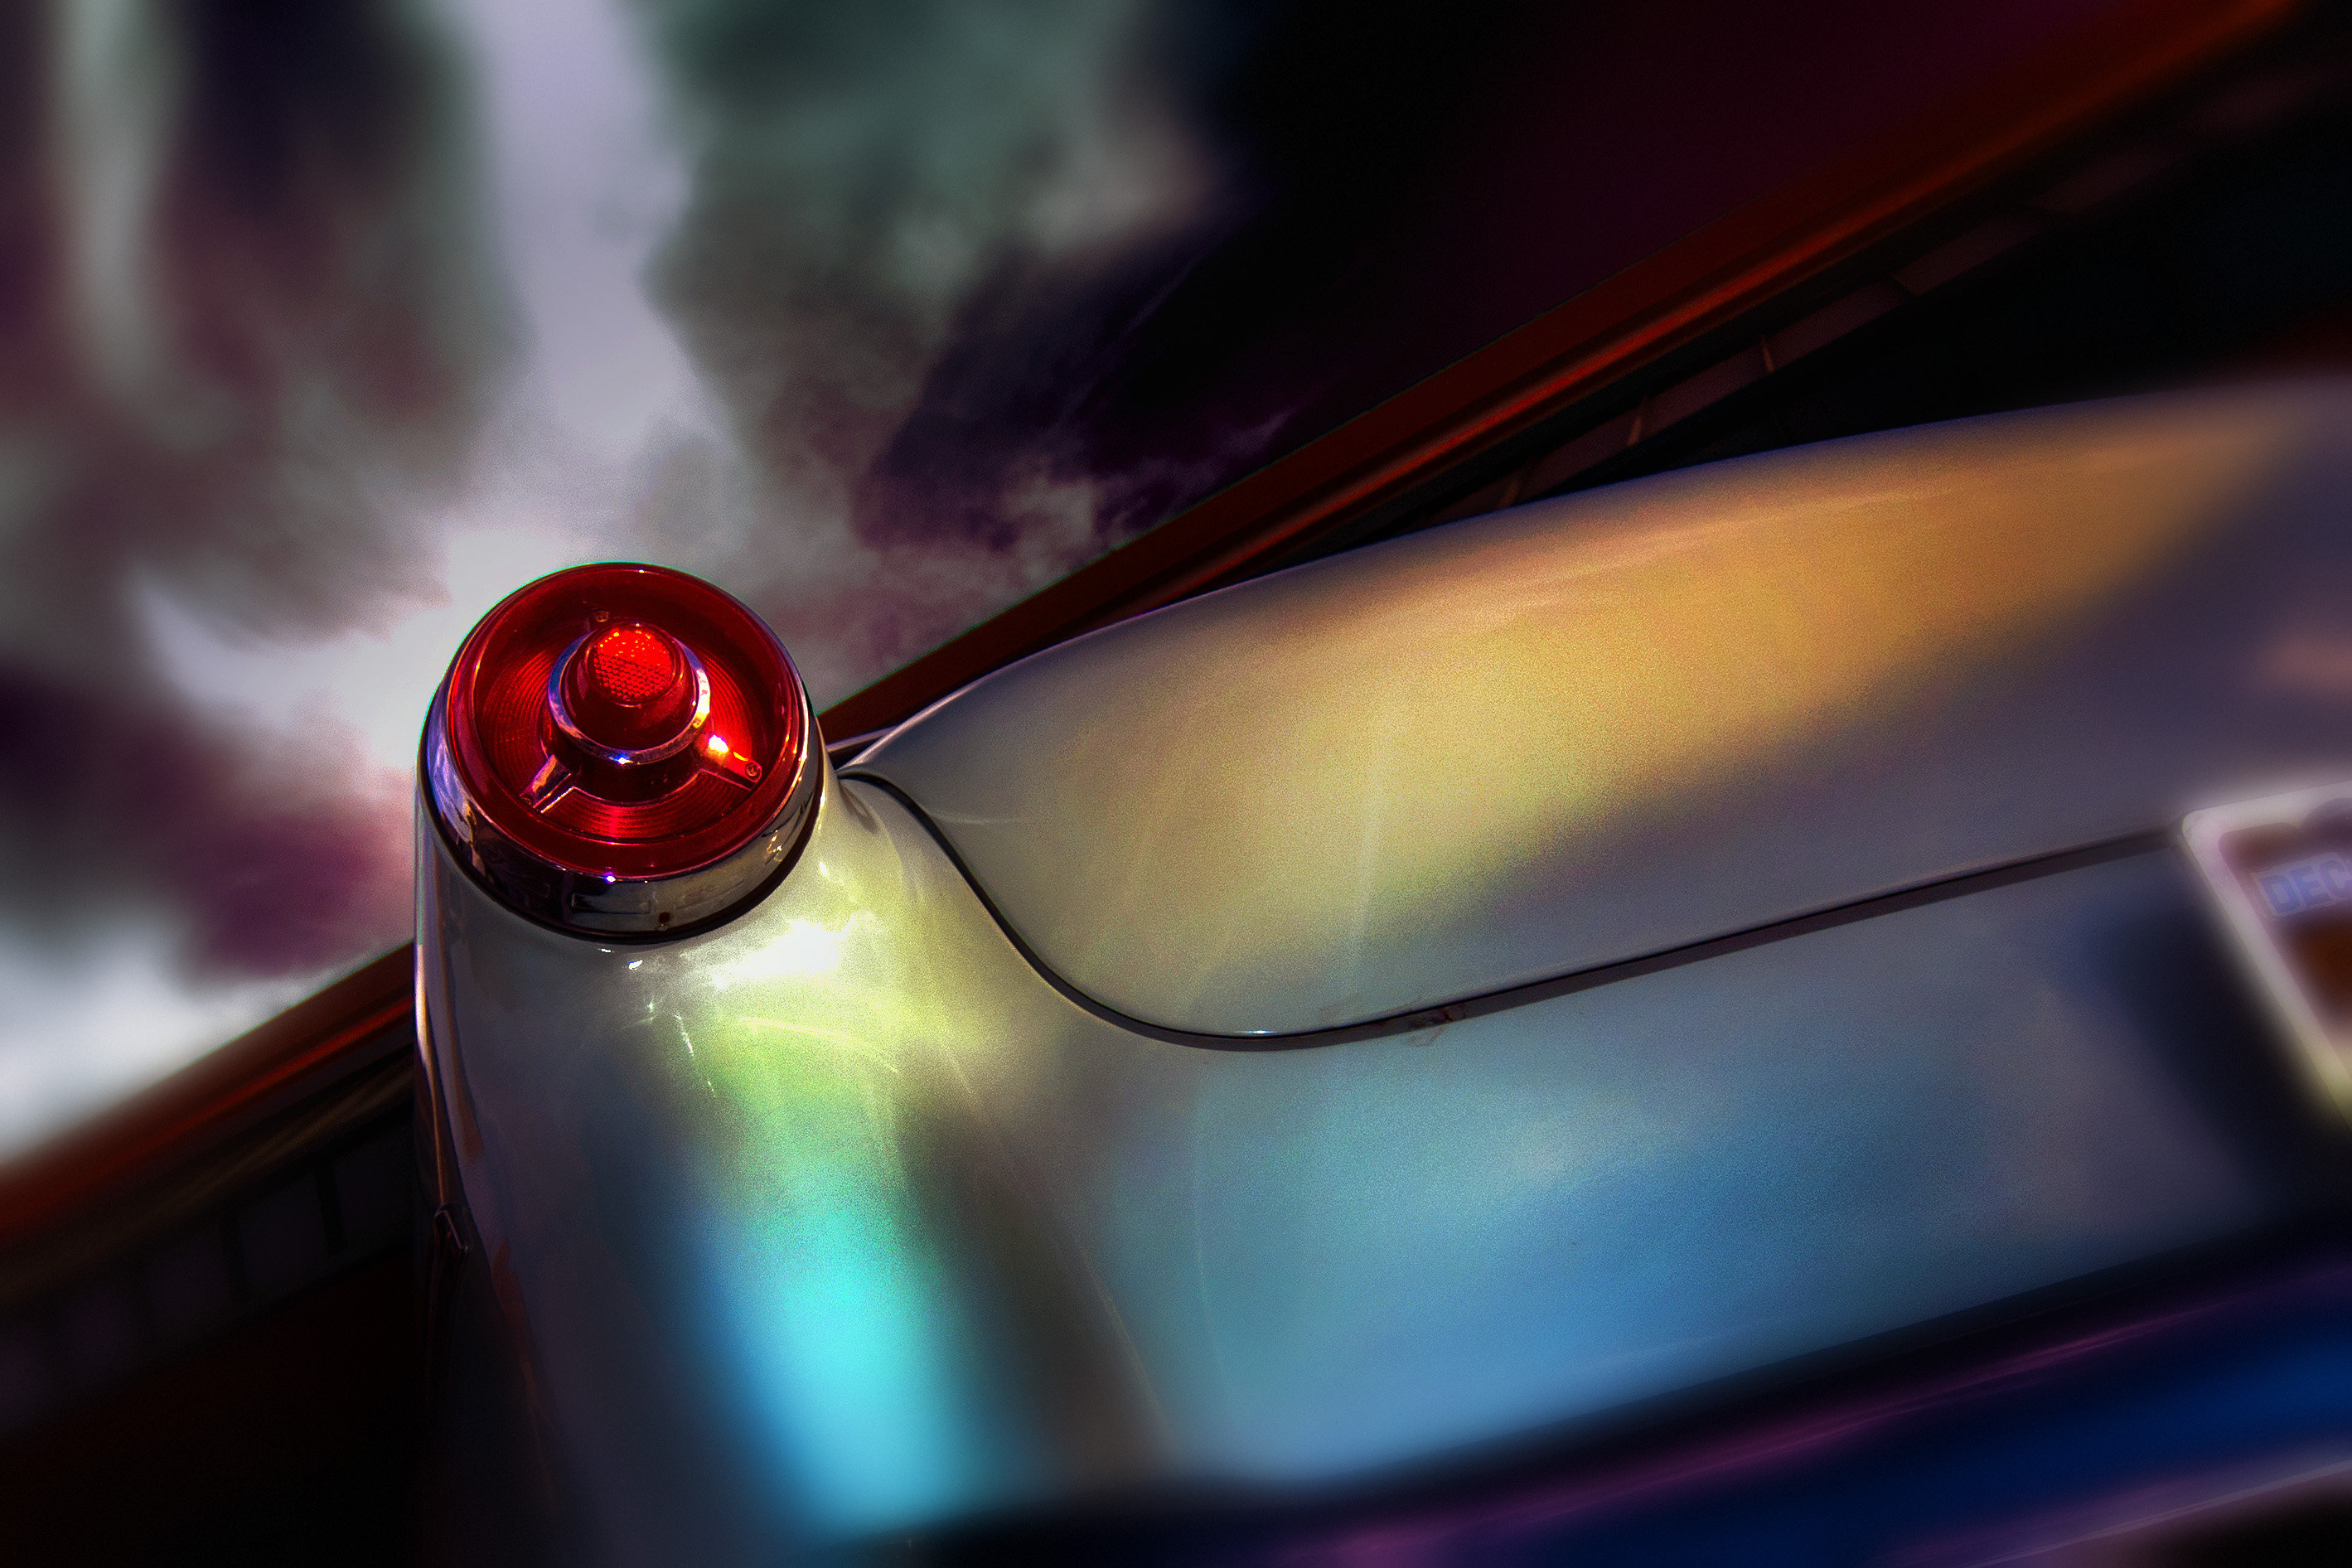
light, car, wheel, driving, red, vehicle, sports car, supercar, glasses, screenshot, land vehicle, automobile make, computer wallpaper, automotive design, family car